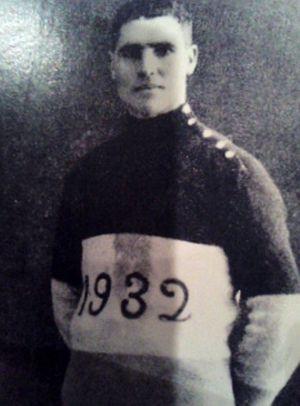
Marinus Valentijn est un coureur cycliste néerlandais. Troisième du championnat du monde sur route de 1933, il a été champion des Pays-Bas sur route en 1932 et 1935. En 1935, il s'est classé dixième de la première édition du Tour d'Espagne.